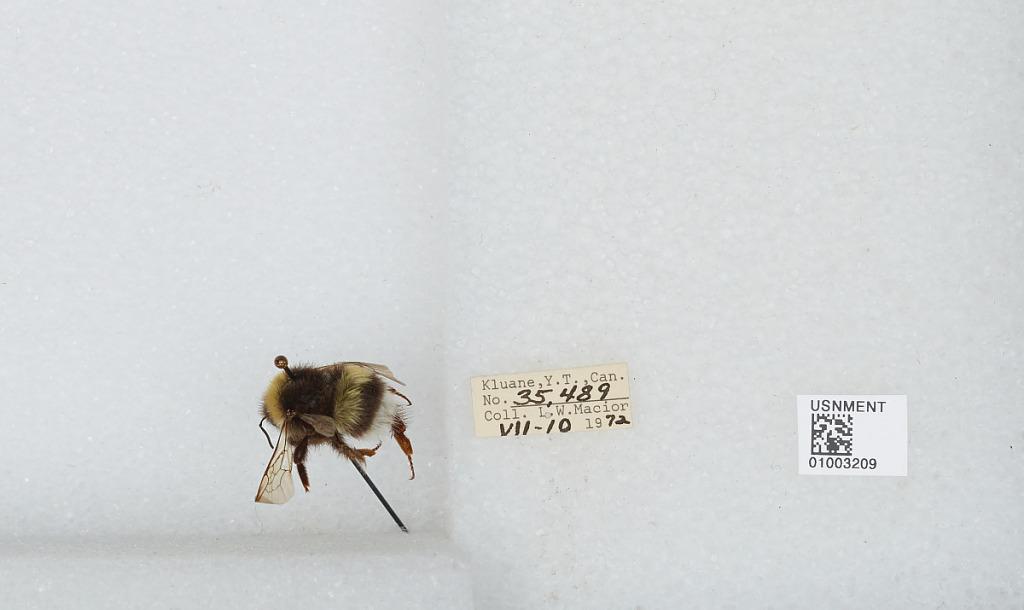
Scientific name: Bombus (Bombus) lucorum (Linnaeus)
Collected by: L. Macior
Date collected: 1972-7-10
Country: Canada
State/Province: Yukon Territory
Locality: Kluane
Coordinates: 60.75, -139.5